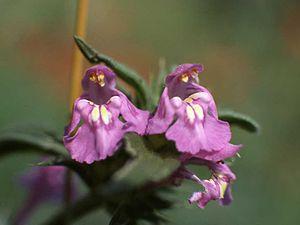
Galéopis intermédiaire
Le genre Galeopsis regroupe une dizaine d'espèces de plantes herbacées de la famille des Lamiacées originaires des régions tempérées d'Eurasie.
La Galéopside intermédiaire ou Galéopsis ladanum, Galeopsis ladanum, est une espèce de plantes herbacées du genre Galeopsis appartenant à la famille des Lamiacées.